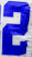
Number: 2